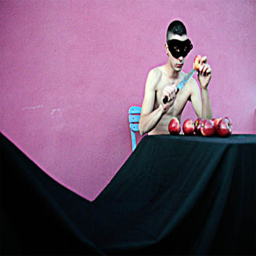
A man in a black mask cutting apples with a knife.
A man sitting at a table wearing a mask while cutting apples with a sharp knife.
A man sits in a chair cutting apples.
A weird person is naked and working on something .
A masked man cutting apples with a butcher knife.